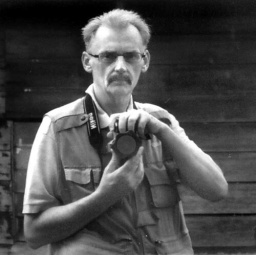
its a reflection in a house window in the water village.